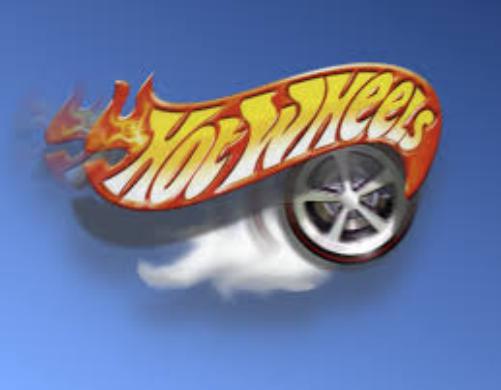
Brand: Hot Wheels
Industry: Leisure